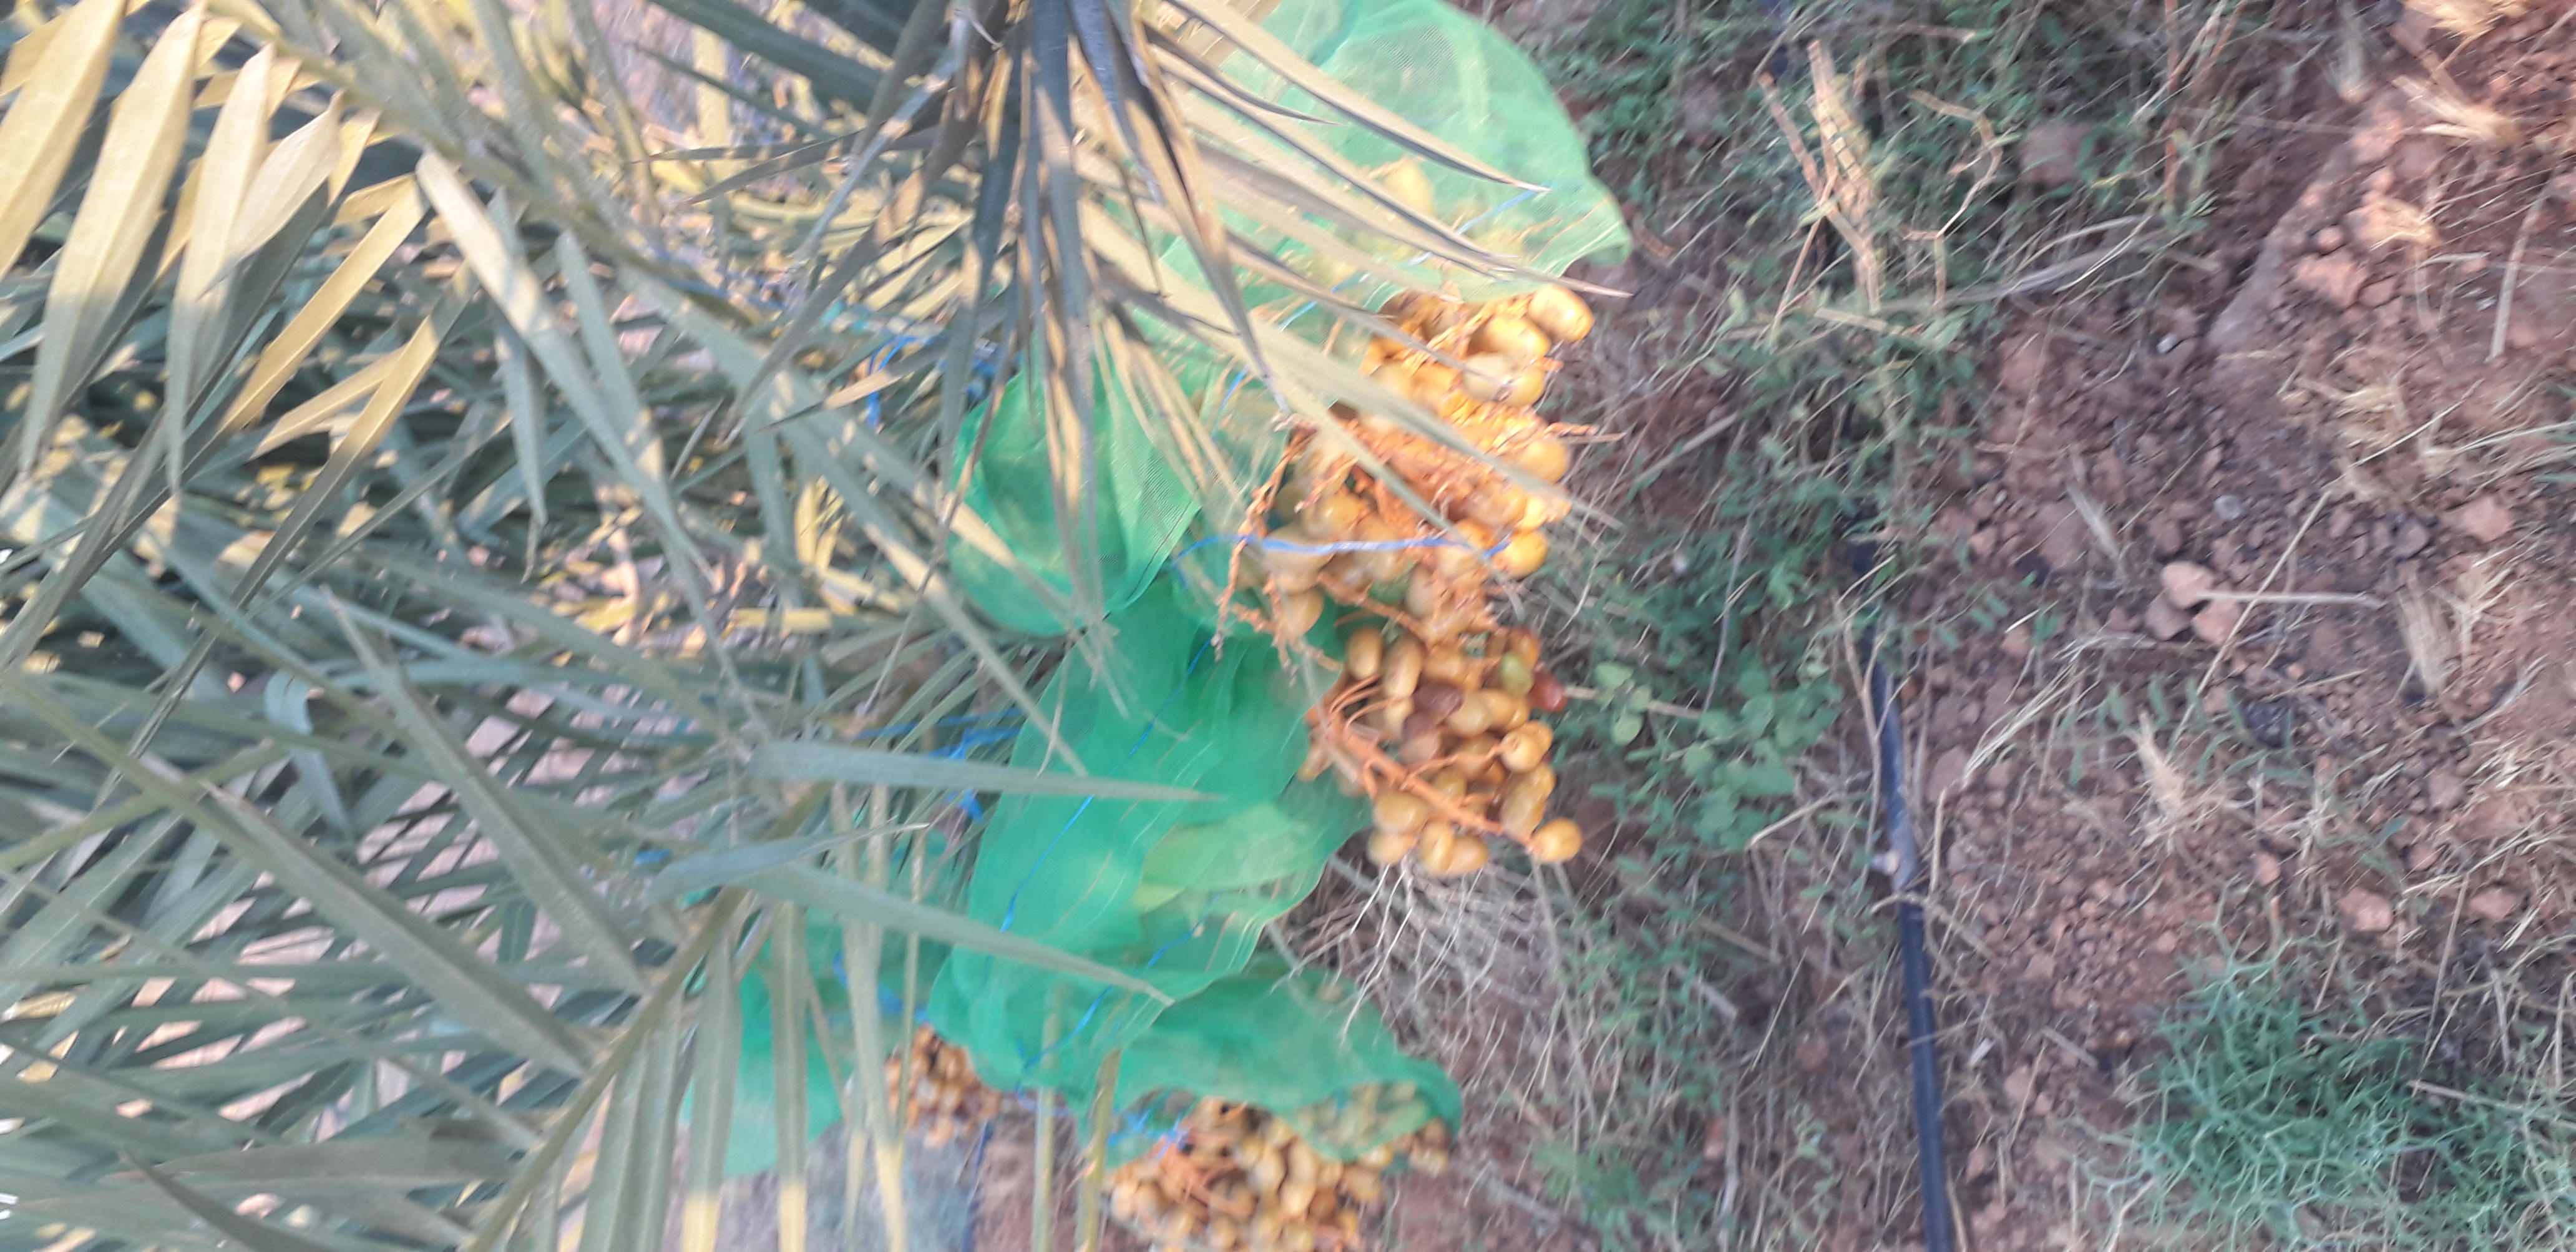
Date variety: Boufagous